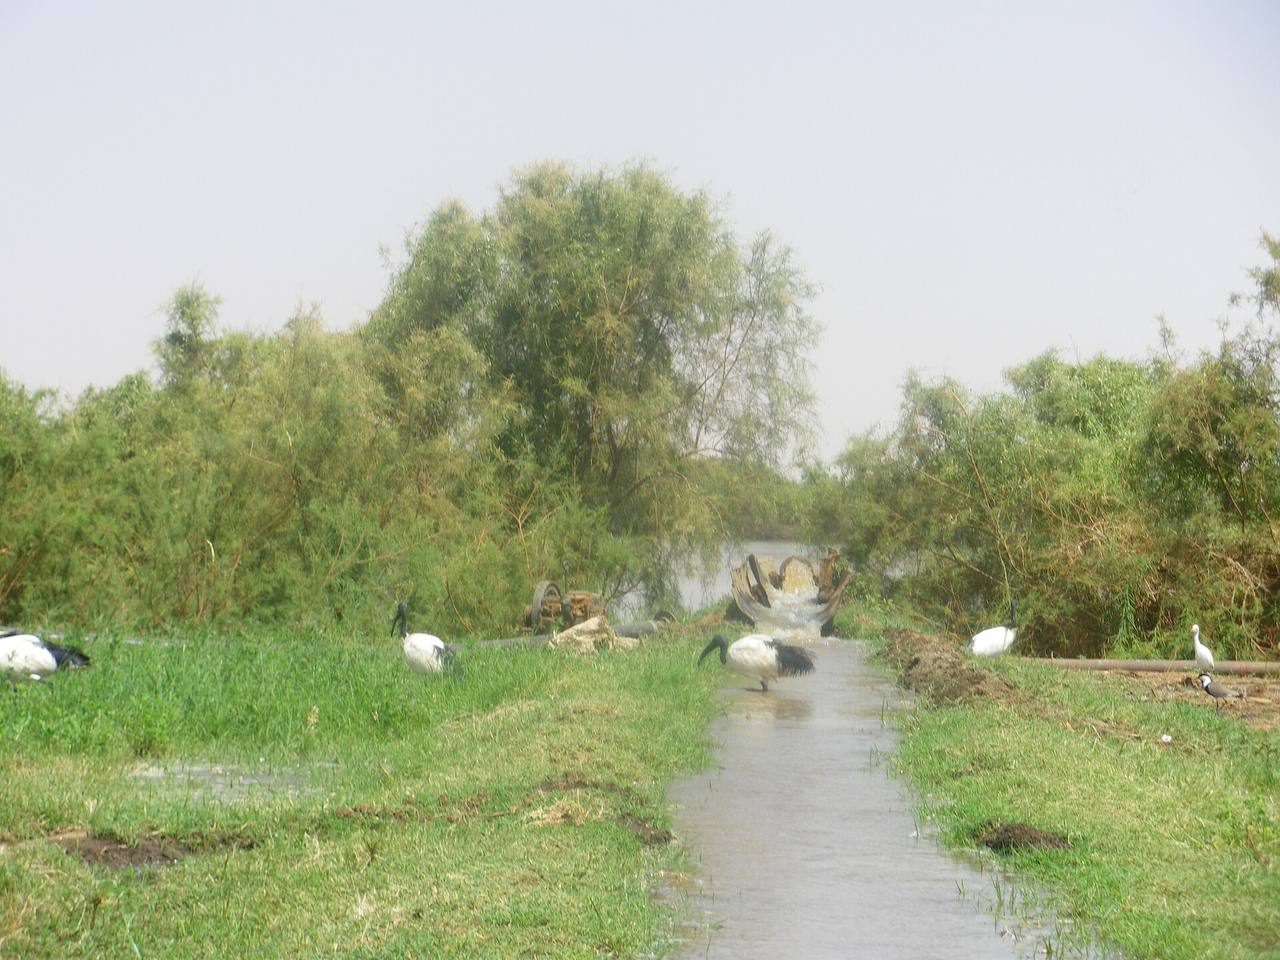
الوصف بالفصحى: تتدفقُ مياهُ الريِّ في جدولٍ صغيرٍ يشقُّ الخضرةَ اليانعة، بينما تستجمُّ طيورُ "أبو منجل" البيضاءُ على ضفافِه
الوصف بالعامية السودانية: جدول الموية جاري  في نص أرض زراعية ، وطيور أبو منجل نازلة تشرب  بين الشجر
التصنيف: Agriculture & Livestock